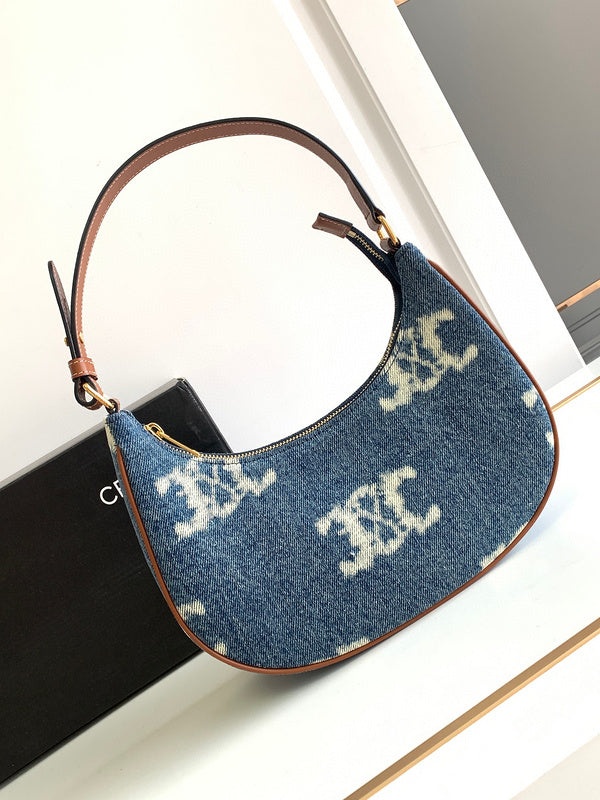
VLSA- - Chanel   - 273
reeby bags - Chanel Bags - 273 A+ Excellent Quality; Contact us if you've any questions in your mind.
Brand: Vellisa
Category: Apparel & Accessories > Handbags, Wallets & Cases > Handbags > Half-Moon Bags